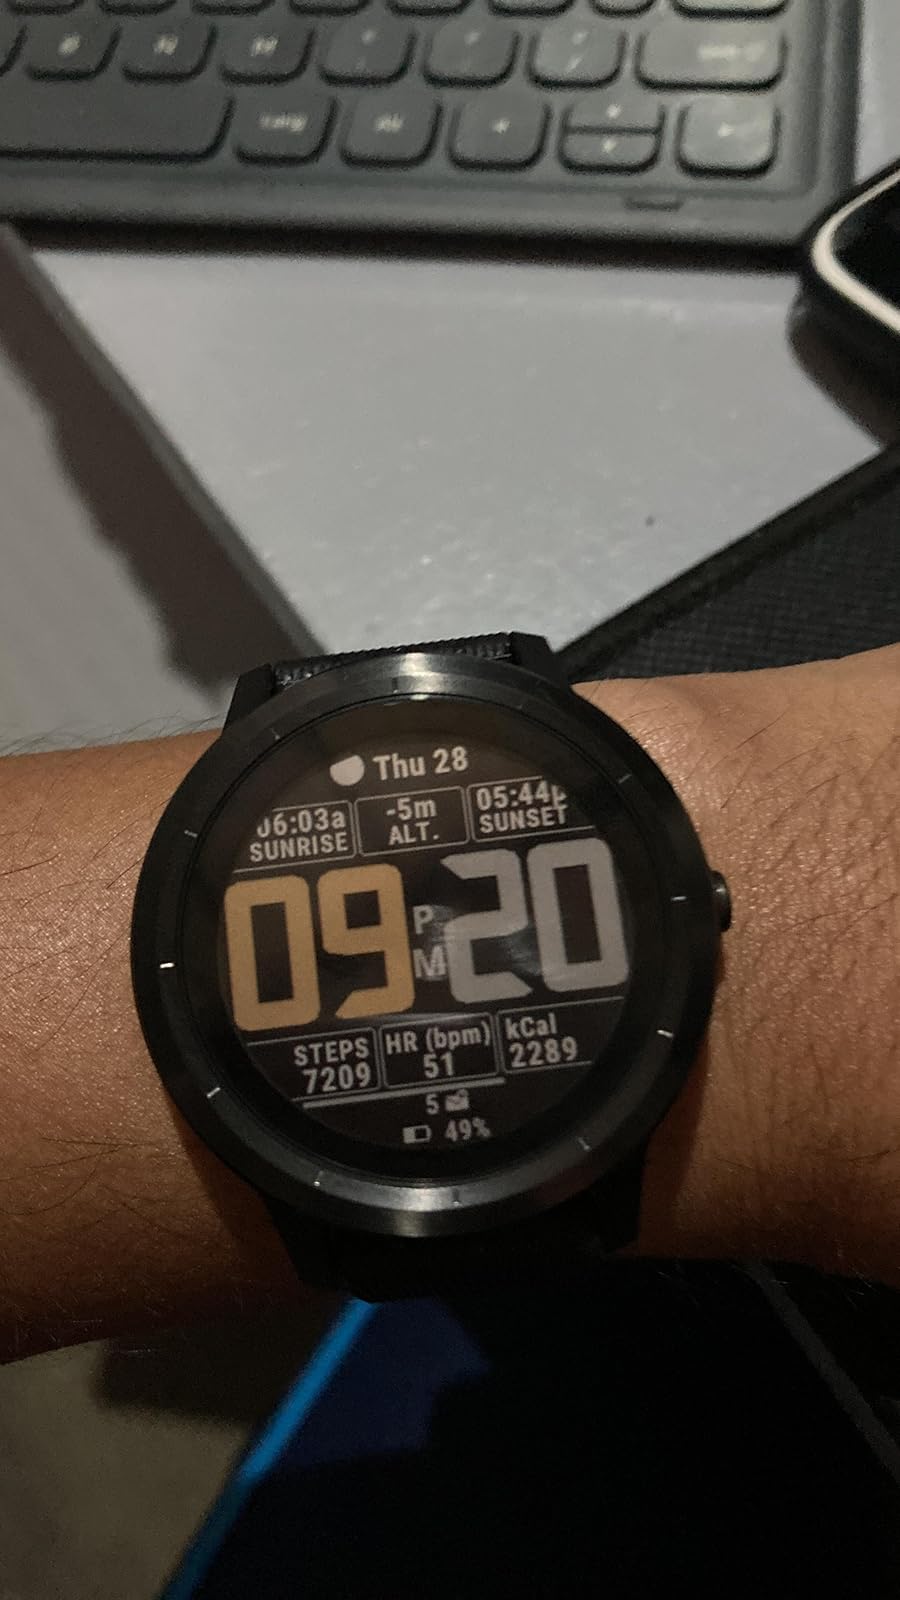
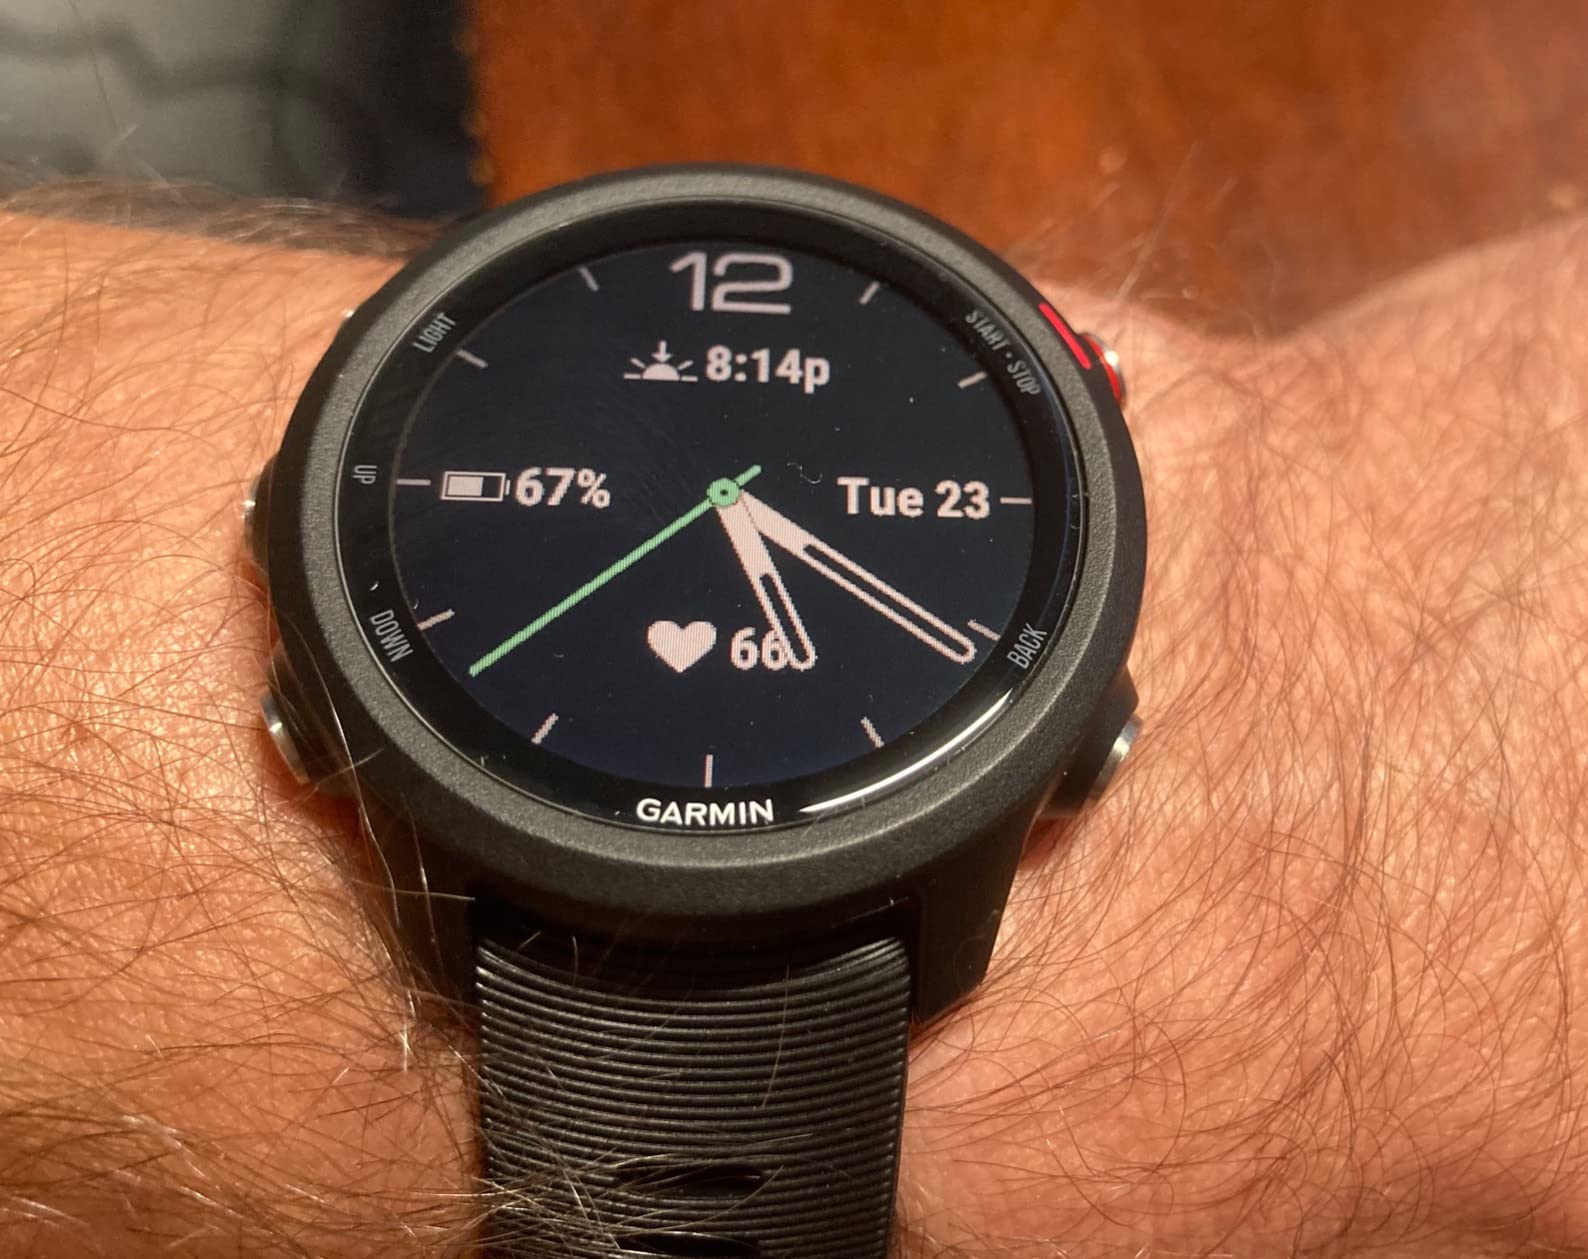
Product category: smartwatch
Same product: no